Quina Jiménez

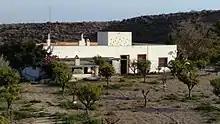
Cortijo owned by Quina

Between 1990 and 2000 she bought a cortijo in Gádor where the crime of Gádor was carried out in the beginning of the 20th century. There she harvests olives from the trees and takes care of chickens and dogs.